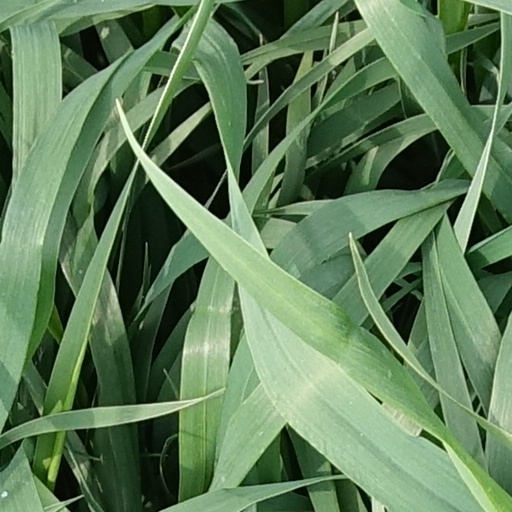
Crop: wheat